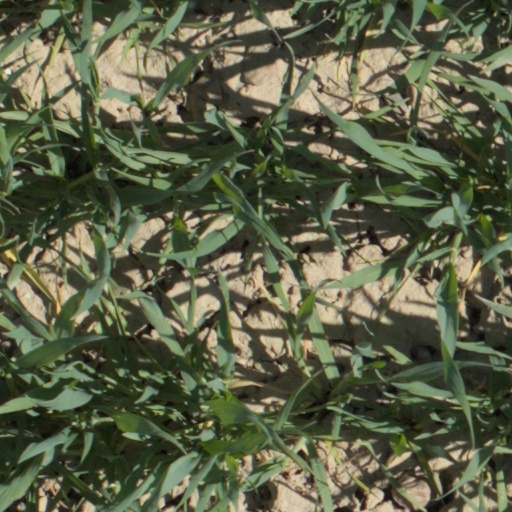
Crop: wheat